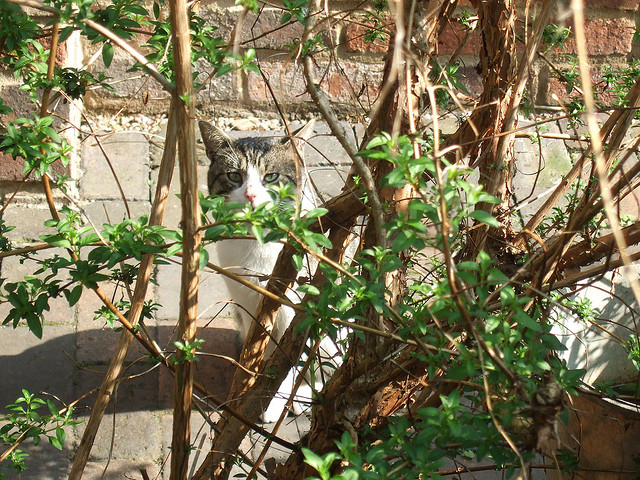
user: Given an image and a question. Answer the question in a short answer. Question: What is usually around this animal's neck? Short Answer:
assistant: bell